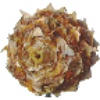
Label: Pineapple Mini 1